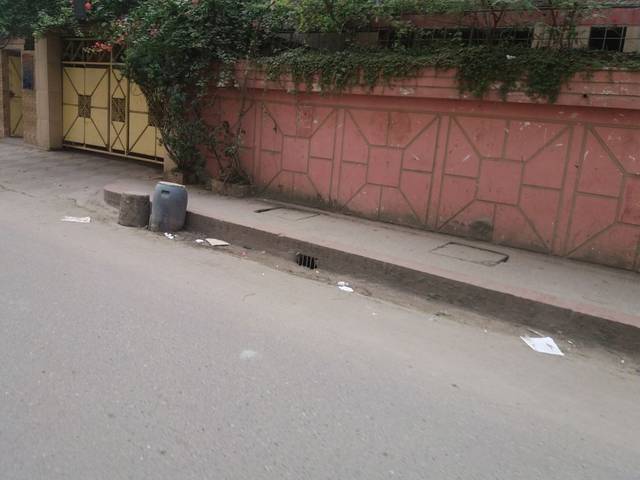
Region: Bangladesh
Coordinates: 23.748, 90.369